Hyattsville Armory

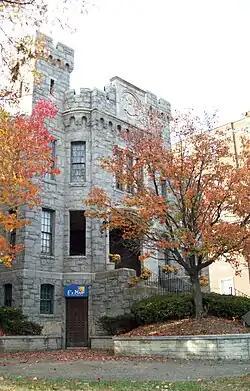
Side View of Hyattsville Armory November 2008

The Hyattsville Armory is a historic National Guard armory built in 1918 and located in Hyattsville, Prince George's County, Maryland, United States. It was the first Armory built in Prince George's County and the fifth in Maryland. Its architect, Robert Lawrence Harris, served as State Architect under Governor Albert C. Ritchie. In this capacity, Harris supervised the design of similar armories in Salisbury, Kensington, Silver Spring, Hagerstown, Laurel, Easton, Crisfield, Pocomoke City, Centreville, and Cumberland. The structure is distinctly fortresslike and offers a commanding view of the surrounding area. The building is patterned after a medieval English castle and built of native stone, with rectangular turrets flanking the arched limestone entranceway. Carved above the entry is the State Seal of Maryland.